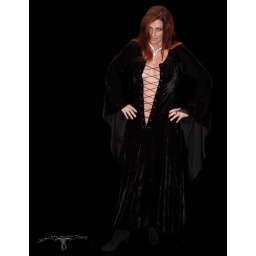
Again my favorite model, my wife with a black medieval dress against a black background. Canon Rebel XTi